Rail transport in India

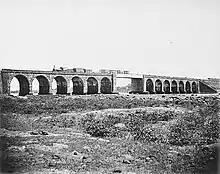
The railway viaduct near Thane in 1855

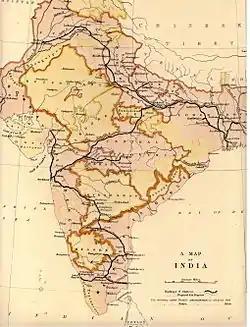
Railway map of India in 1871

In 1853, the first passenger train on broad gauge ran for between Bombay and Thane which had 14-carriages carrying 400 people, hauled by three steam locomotives: the Sahib, Sindh and Sultan. The Great Southern of India Railway Company was established with its headquarters in England in 1853. The Thane viaducts, the first railway bridges, were built over the Thane creek when the Mumbai-Thane line was extended to Kalyan in May 1854. Eastern India's first passenger train ran from Howrah, near Kolkata, to Hoogly on 15 August 1854. The construction of line in the South between Royapuram in Madras and Arcot started in 1853, which became operational on 1 July 1856. The first workshops were established by GIPR at Byculla in 1854 and Madras Railway at Perambur in 1856. The Bombay, Baroda, and Central India Railway (BB&CI) was incorporated in 1855 and the Eastern Bengal Railway in 1858. The Carnatic Railway was founded in 1869. On 24 February 1873, a horse-drawn tram opened in Calcutta between Sealdah and Armenian Ghat street. On 9 May 1874, a horse-drawn tramway began operation in Bombay between Colaba and Parel. The Great Southern of India Railway and the Carnatic Railway merged in 1874 to form the South Indian Railway. In 1879, the Nizam's Guaranteed State Railway was established which built railway lines across the then Hyderabad State. In 1877, an Ajmer built F-1/734 Steam Locomotive became the first indigenously built locomotive in India. East Coast State Railway was established in 1890. In 1897, lighting in passenger coaches was introduced with the Jodhpur Railway, the first to introduce electric lighting as standard fixtures. In 1908, Madras Railway merged with Southern Mahratta Railway to form the Madras and Southern Mahratta Railway. Pamban bridge, the first sea bridge was opened on 24 February 1914.